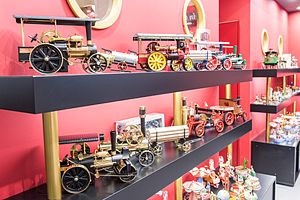
Spielwarenmesse / Historie
Nostalgisk indslag fra Wilhelm Schröder GmbH & Co. KG Metallwarenfabrik i 2016.
Spielwarenmesse er en legetøjsmesse i Nürnberg i Tyskland, der afholdes hvert år i begyndelsen af februar. Det er verdens største fagmesse for legetøj og kan kun besøges af fagfolk, presse og indbudte gæster. På messen udstiller ca. 2.800 virksomheder fra mere end 60 forskellige lande deres nyheder. I 2014 blev messen besøgt af 76.000 forhandlere og indkøbere, heraf 56 % fra udlandet. Messen arrangeres af Spielwarenmesse eG.